Basler Straße station

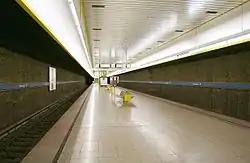
Basler Straße U-Bahn station

Basler Straße is an U-Bahn station in Munich on the U3. It was opened on 1 June 1991.